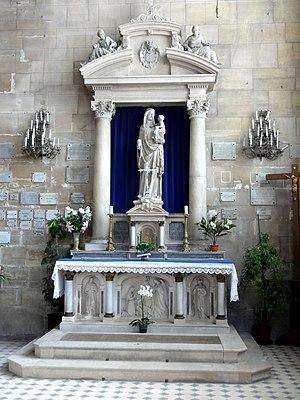
Autel de la Vierge.
L’église Notre-Dame-de-la-Nativité est une église catholique paroissiale située à Magny-en-Vexin dans le Val-d'Oise. Elle remplace une précédente église qui datait en partie du XIIIᵉ siècle et qui avait été incendiée par les Anglais en 1436, sous la guerre de Cent Ans. En commençant par les parties orientales, cette église est successivement reconstruite dans le style gothique flamboyant entre 1490 et 1530 environ, en ne conservant que les piles du clocher de l'église du XIIIᵉ siècle ainsi que le plan de la nef. Pendant deux autres campagnes de construction, l'église est agrandie vers le sud et vers le nord, dans le style de la Renaissance. Un bas-côté sud flanquée de chapelles et comportant un portail représentatif est érigé entre 1540 environ et 1561. Puis un second croisillon nord, une sacristie et une grande chapelle seigneuriale au sud du transept sont bâties au début du XVIᵉ siècle, et des chapelles sont ajoutées devant le bas-côté sud. Ainsi, le style de la Renaissance devient dominant à l'extérieur, où l'élévation sud tournée vers la ville se remarque par sa silhouette inhabituelle et sa riche ornementation.